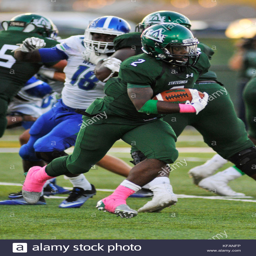
charges past the defense in action .